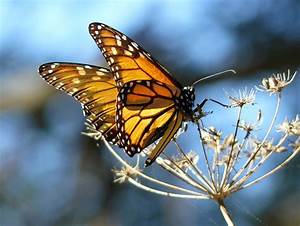
Label: farfalla